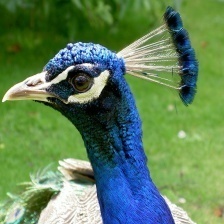
Species: PEACOCK
Scientific name: PAVO CRISTATUS